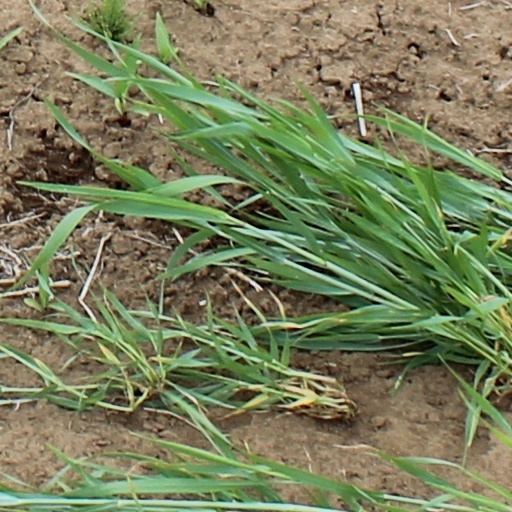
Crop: wheat